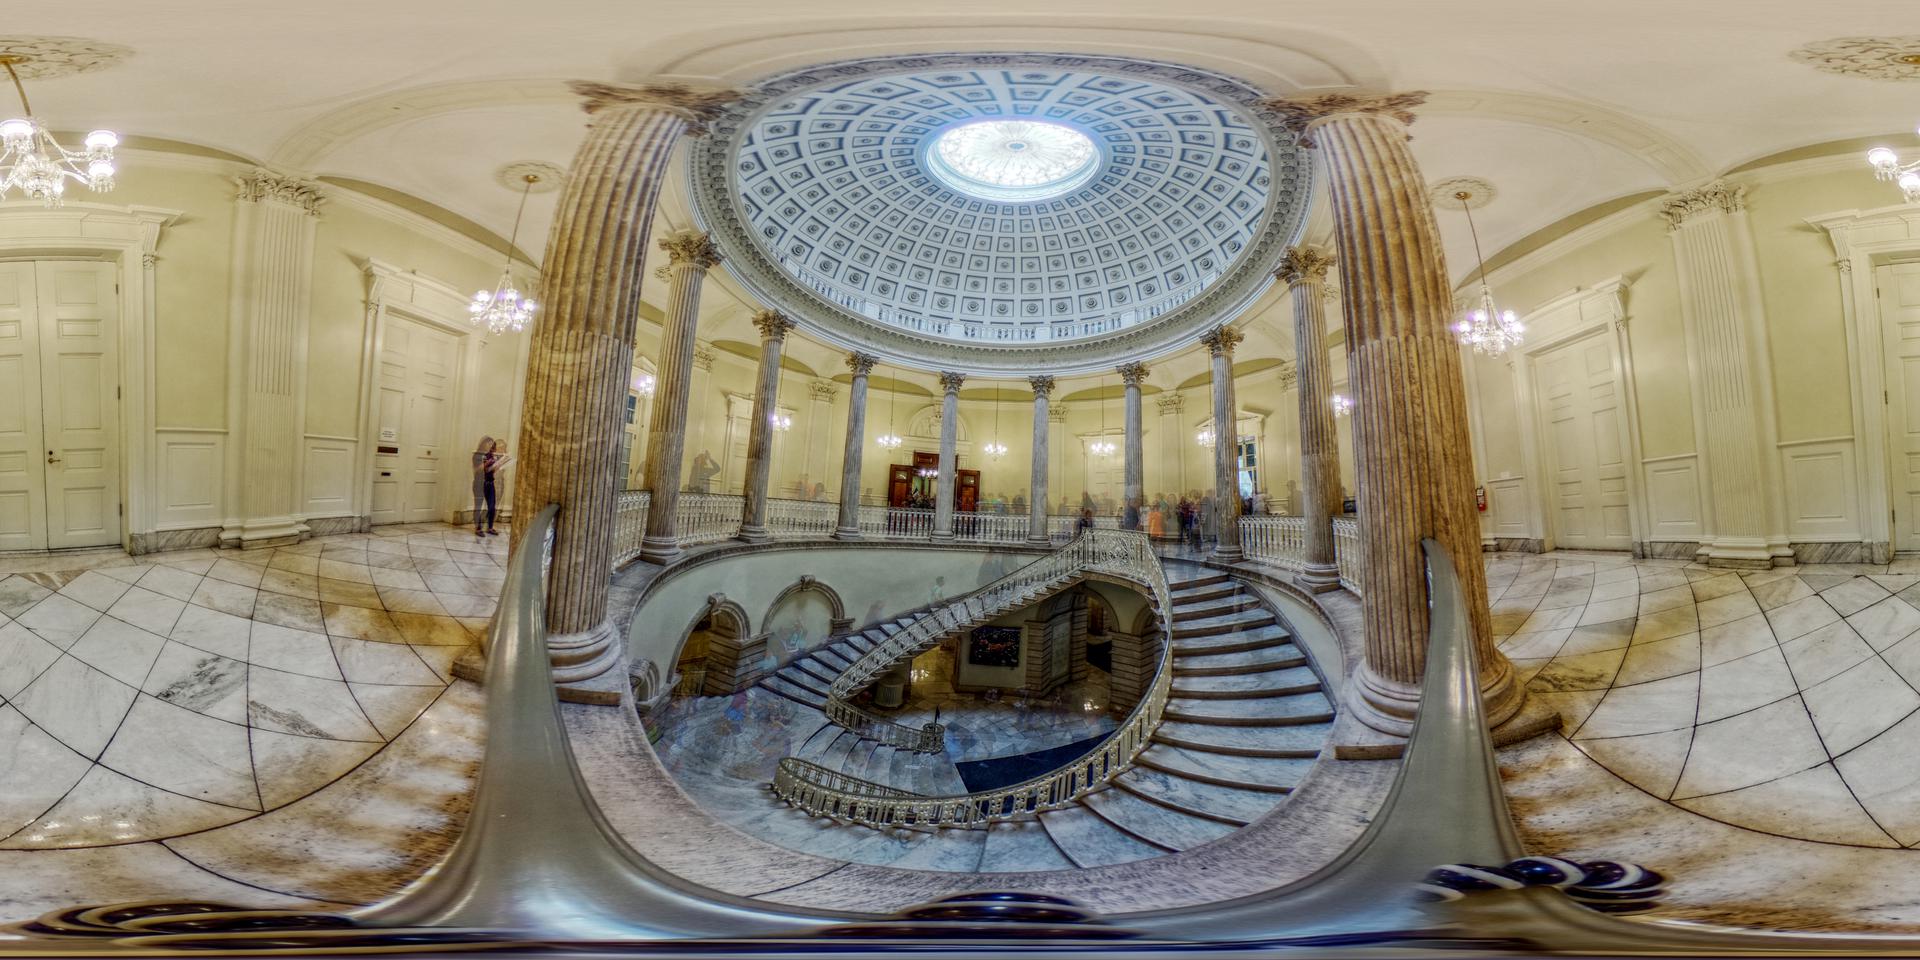
Referred object: the circular skylight in the center of the dome

Referred object: turn slightly right to face the grand spiral staircase

Referred object: the wooden double doors opposite the curved staircase